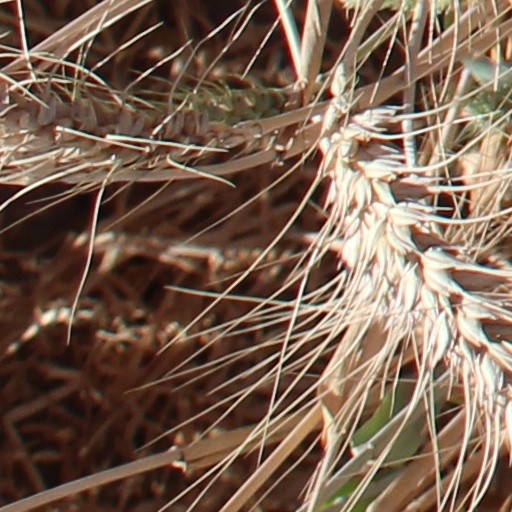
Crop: wheat